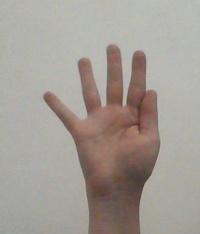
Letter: sheen